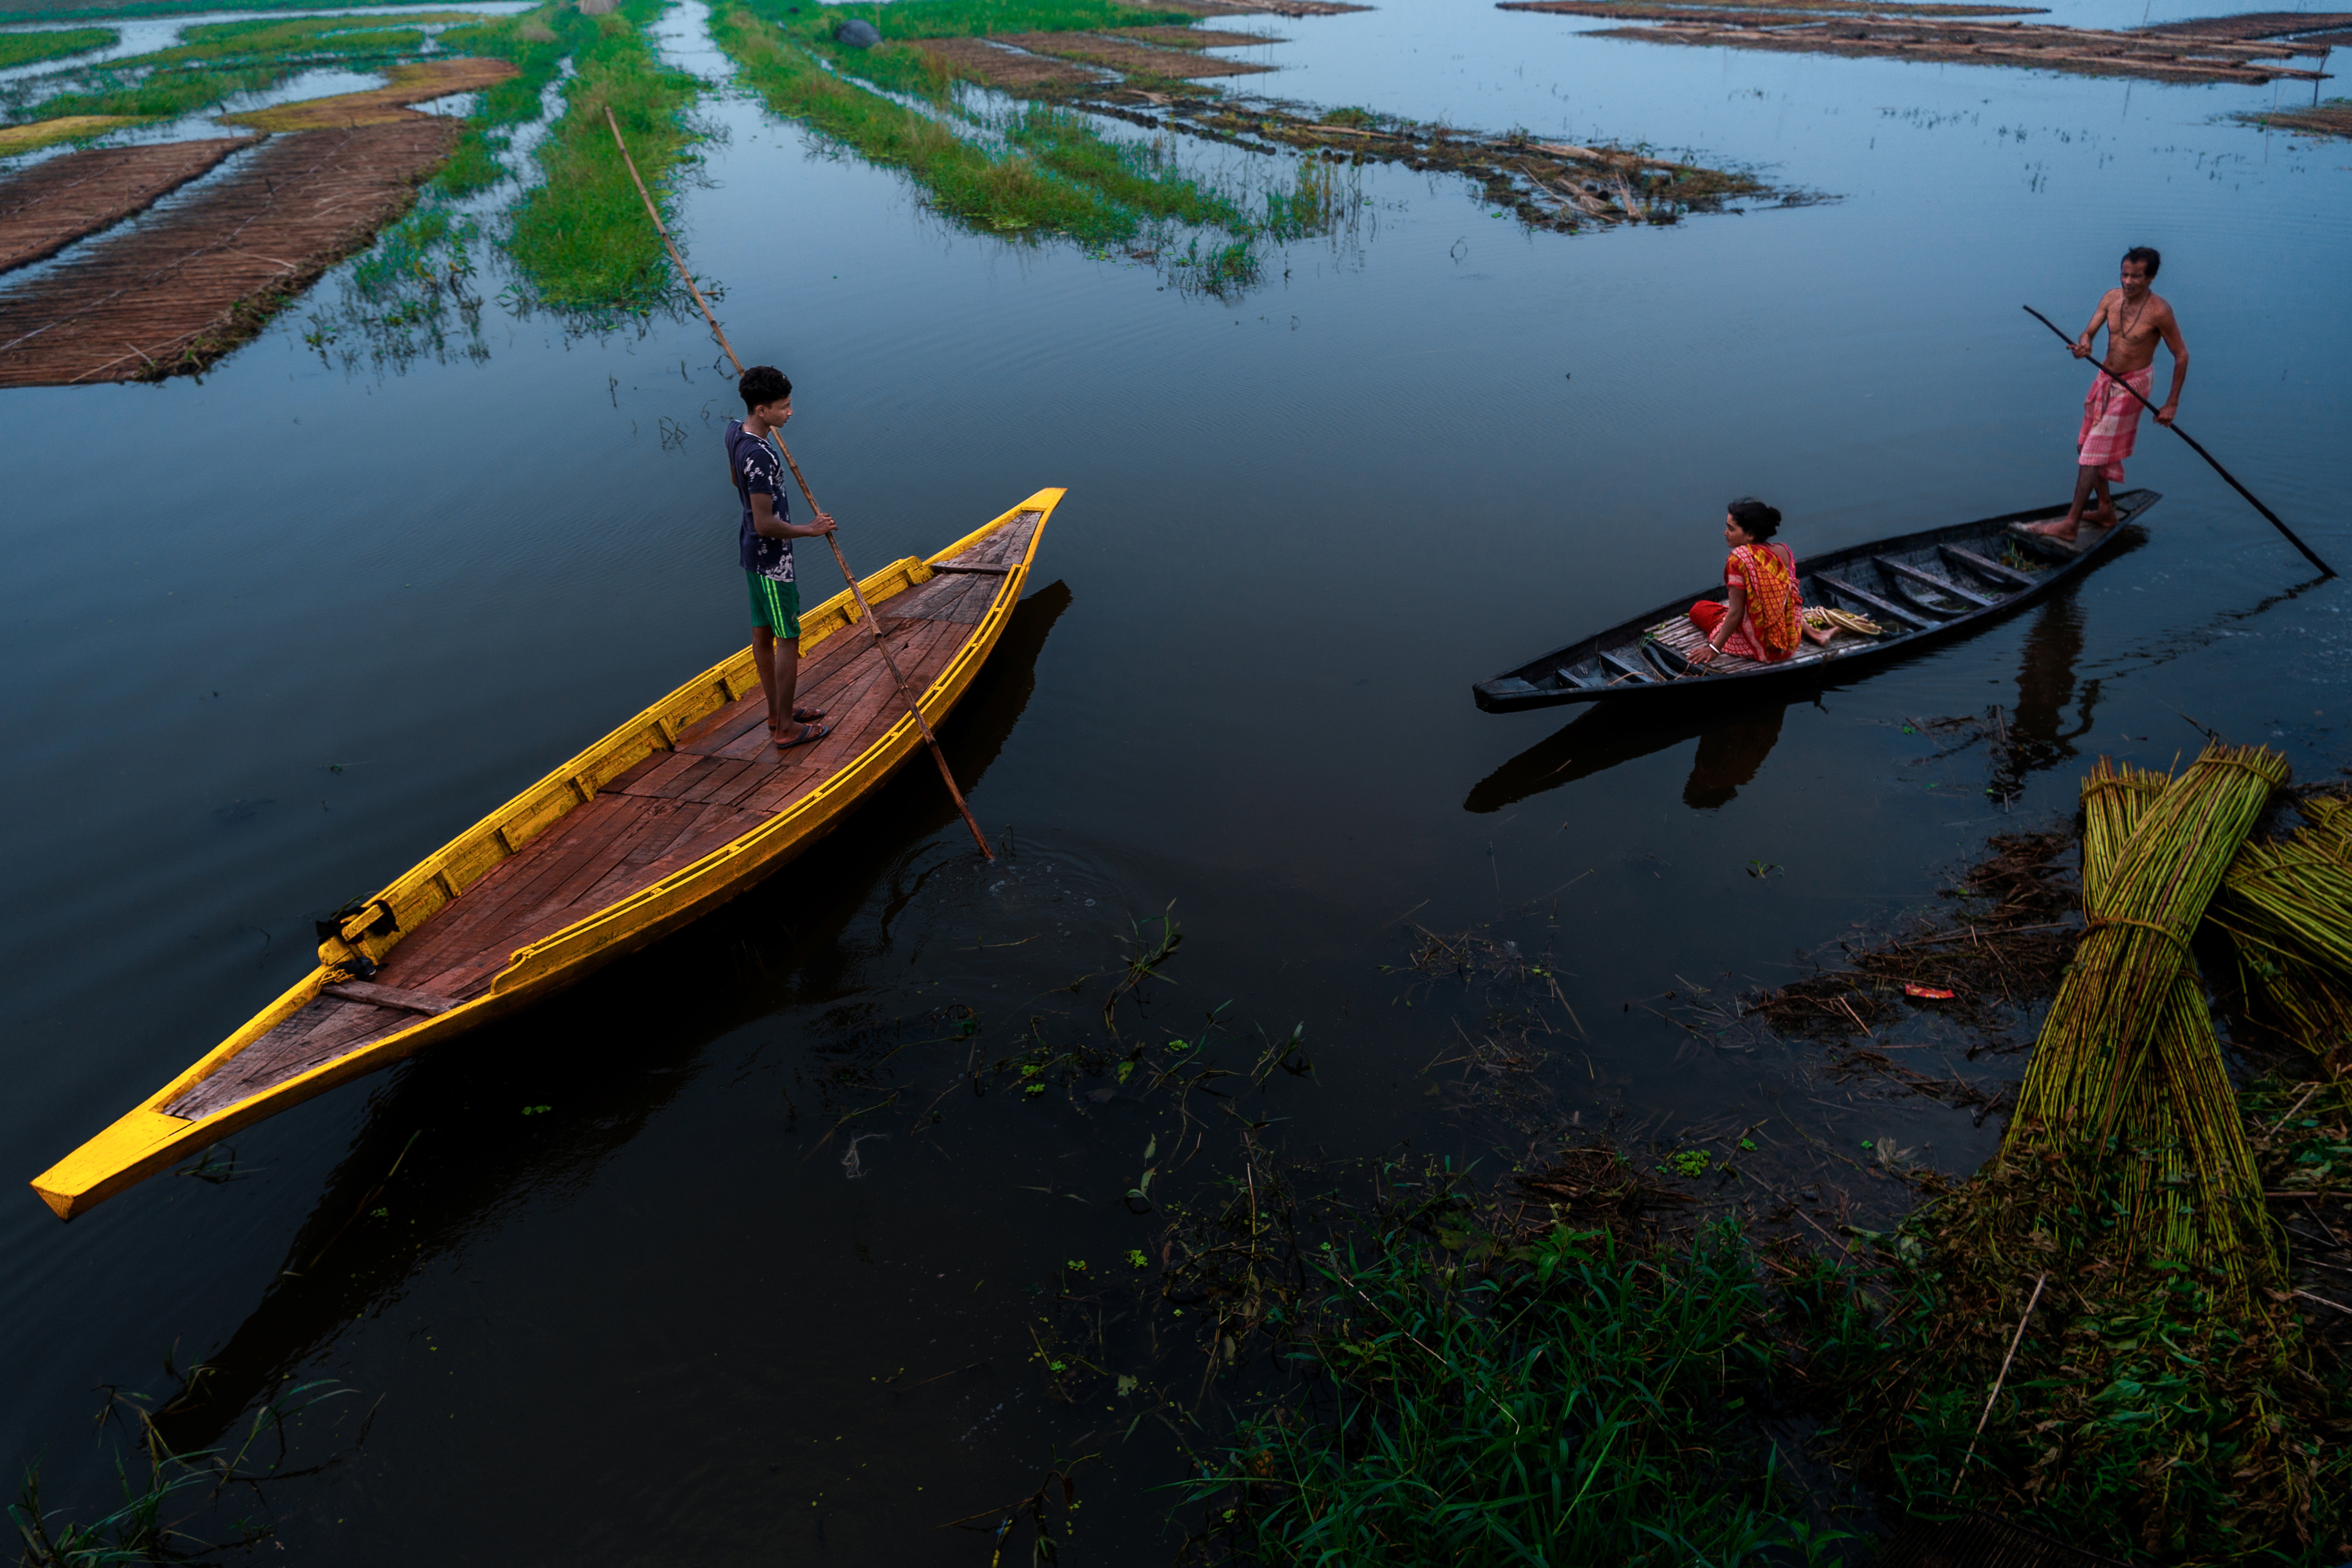
boat, water, plant, boats and boating equipment and supplies, lake, body of water, vehicle, paddle, outdoor recreation, watercourse, sky, canoe, leisure, waterway, tree, watercraft rowing, natural landscape, recreation, watercraft, landscape, wood, oar, reflection, wetland, grass, water transportation, reservoir, tidal marsh, water sport, marsh, loch, boating, lake district, kayak, inlet, Freshwater marsh, evening, canoeing, bayou, wildlife, floodplain, river, channel